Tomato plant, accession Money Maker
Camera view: tilt-top (135 deg); turntable rotation: 120 degrees
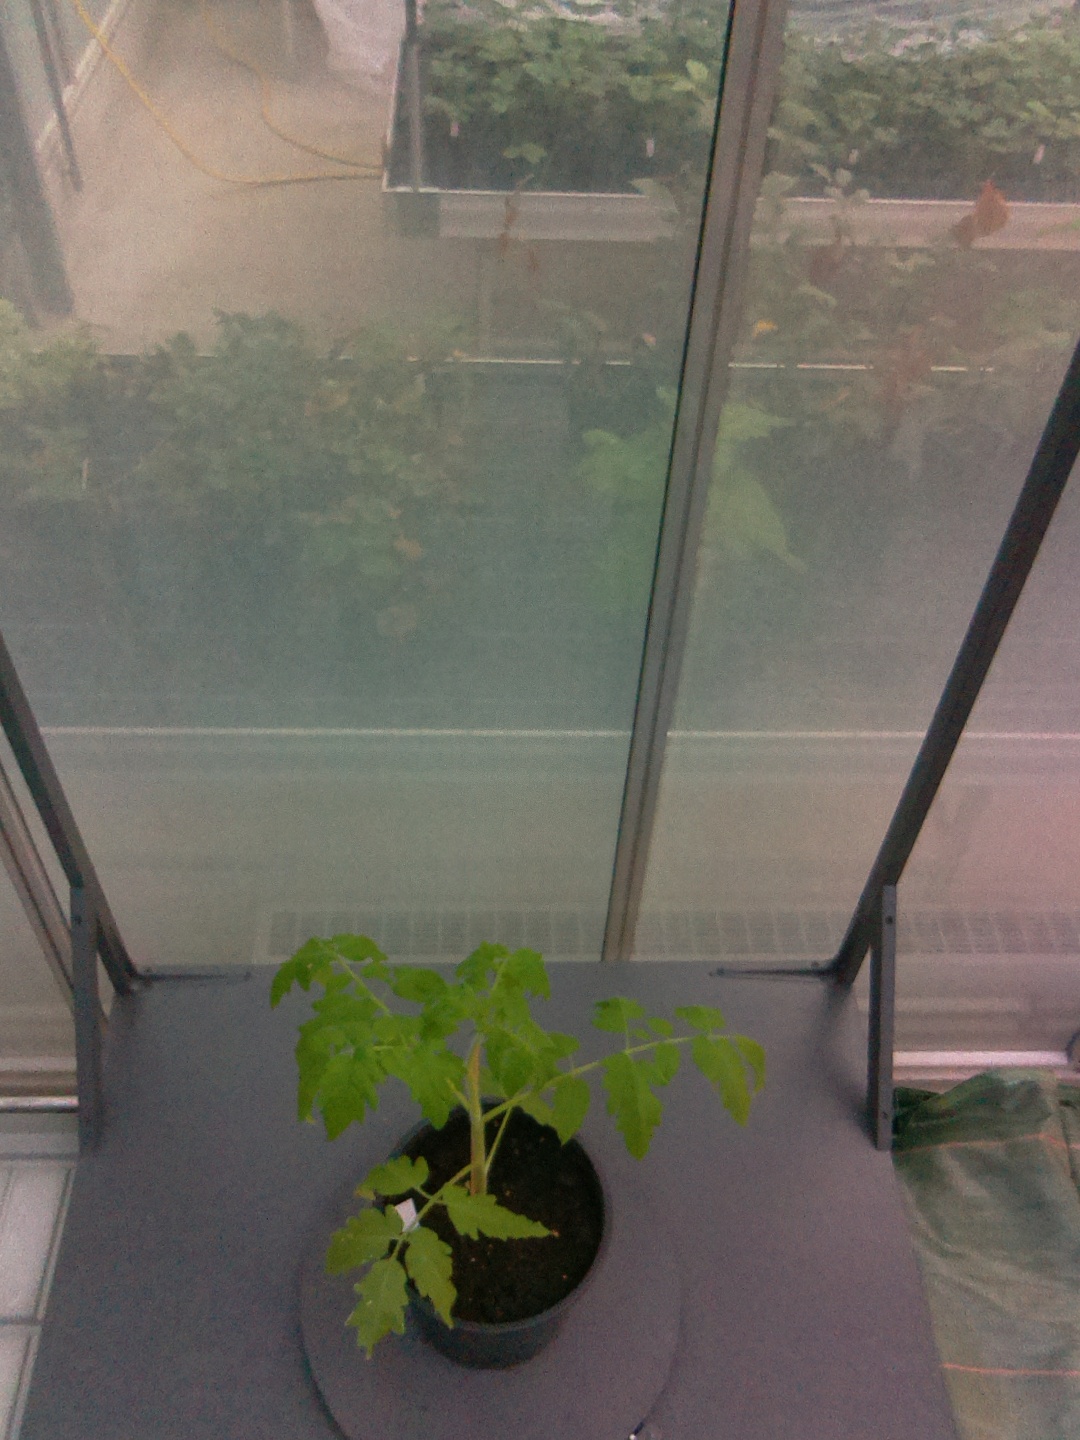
BBCH growth stage 13: 6 of true leaves visible